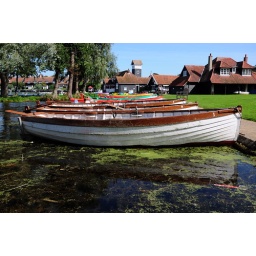
One of the many rowing boats moored by the lake @ Thorpeness.